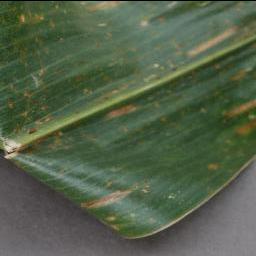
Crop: corn
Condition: (maize)_cercospora_spot_gray_spot